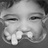
Emotion: happy